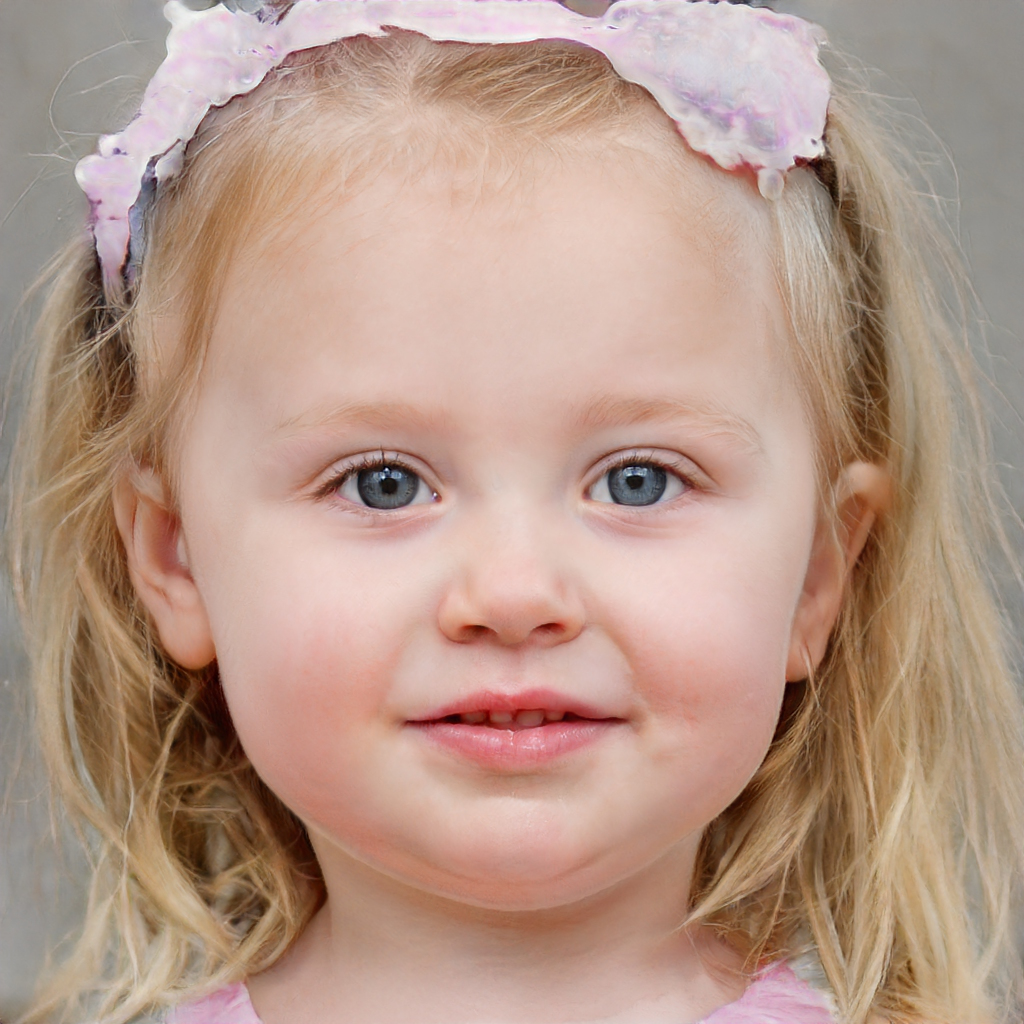
Portrait style: Real Portrait